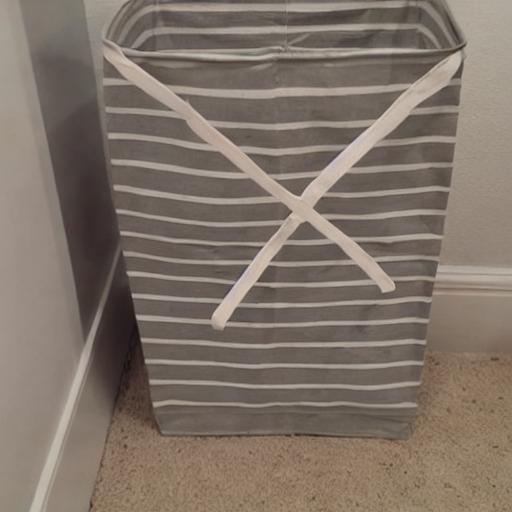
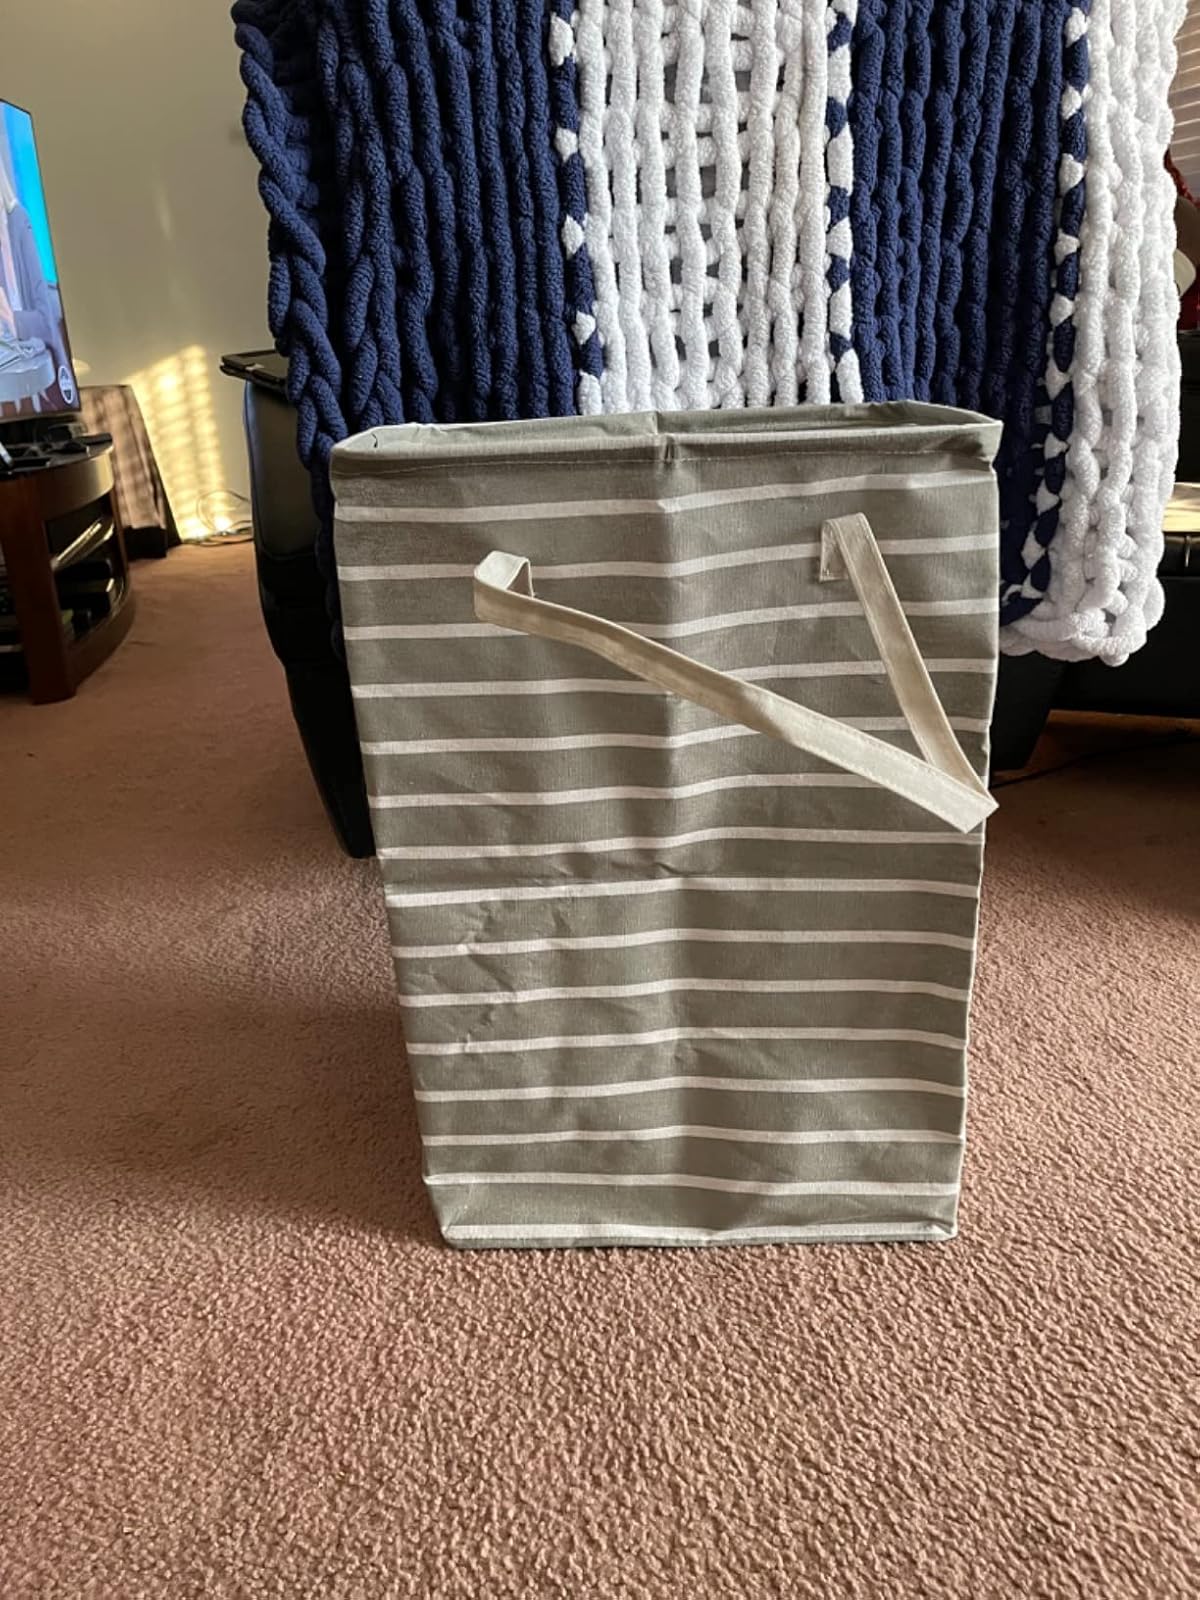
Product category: items_hamper
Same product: no